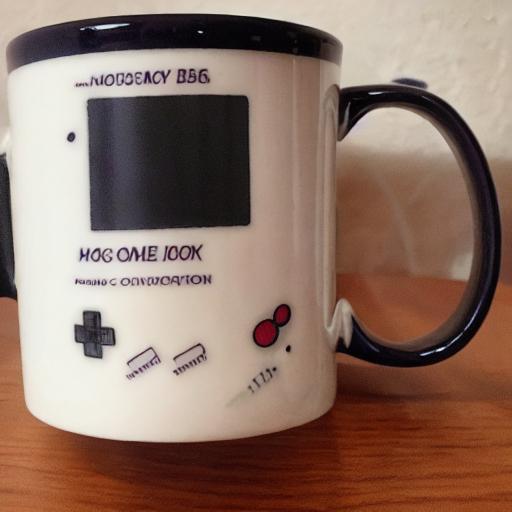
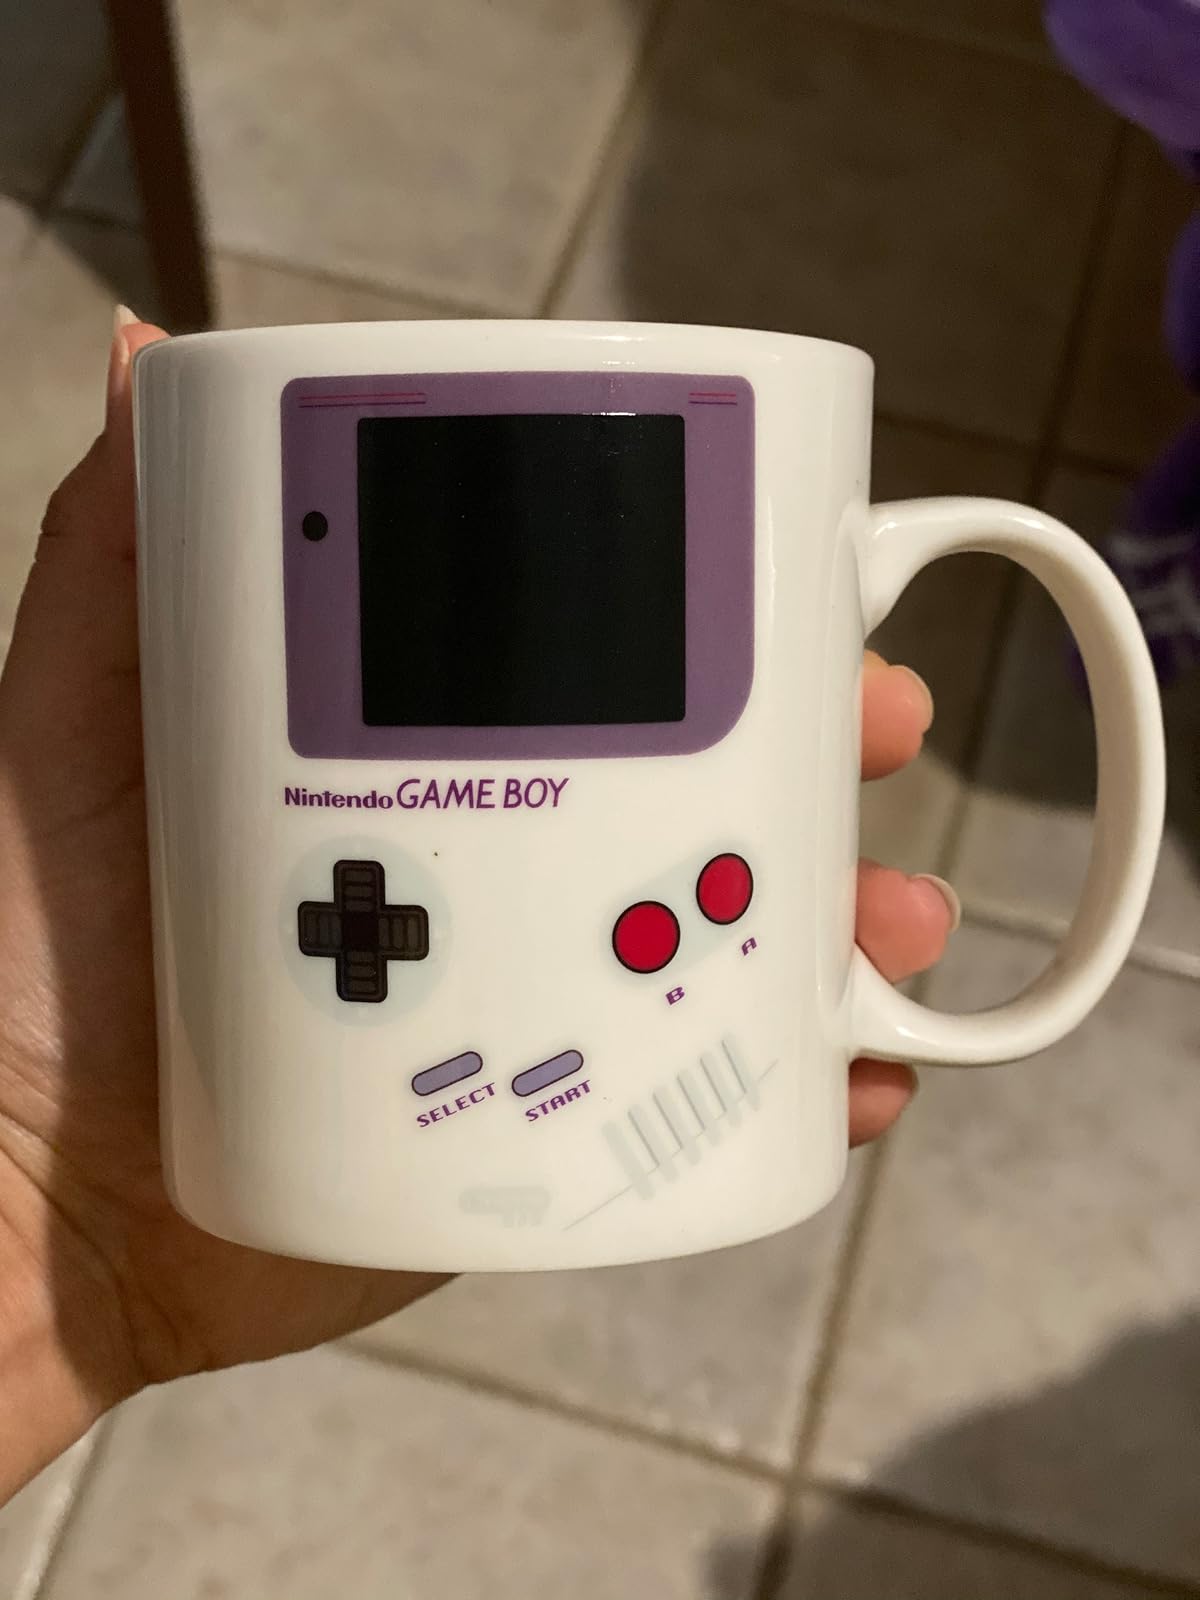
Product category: items_mug
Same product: no